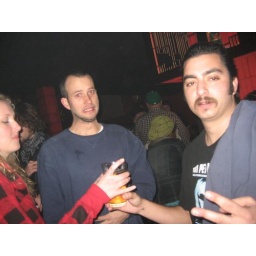
let's share. me, jono, and pejman. at mountain bar in chinatown.